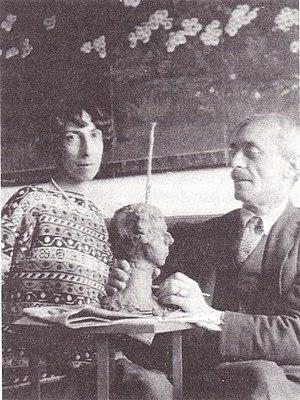
Catherine Pozzi, née le 13 juillet 1882 à Paris et morte dans la même ville le 3 décembre 1934, est une poétesse et femme de lettres française.